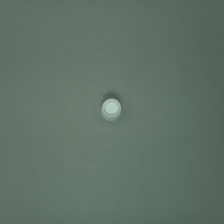
Color: white/transparent
Cap type: standard cap